Peaslake

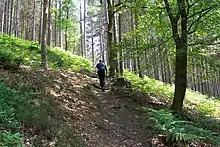
A typical path through the managed woodland, Hurtwood, narrower than the Greensand Way path through it

In total, with of surrounding forest, the Hurtwood comprises: Holmbury Hill, Pitch Hill, Winterfold, Shere Heath, Farley Heath and part of Blackheath Common. It is largely common land and is maintained by the Friends of the Hurtwood. Three of the nine car parks within Hurtwood are closest to Peaslake.